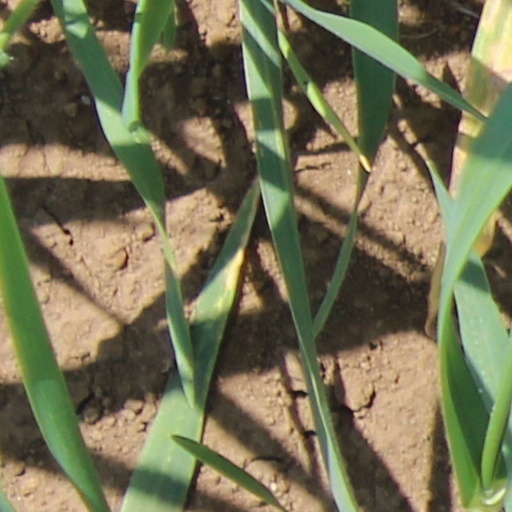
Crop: wheat